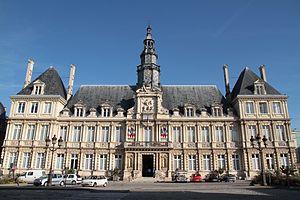
Hôtel de Ville de Reims (France)
L'unité urbaine de Reims est une unité urbaine française centrée sur la ville de Reims, première ville du département de la Marne qui fait partie de la région Grand Est.
L'aire urbaine de Reims est une aire urbaine française centrée sur la ville de Reims.